French protectorate of Tunisia

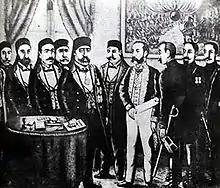
Treaty of Bardo on 12 May 1881.

At 4 pm, escorted by two squadrons of hussars, Bréart presented himself in front of the Bey's palace accompanied by his entire staff and most of the senior military officers. Tunisian soldiers honored them. They are introduced into the living room where Sadok Bey and the French consul Théodore Roustan are waiting for them. Fearing being deposed and replaced by his brother Taïeb Bey, the monarch signed the treaty at 7:11 pm. However, he managed to prevent the French troops from entering the capital.